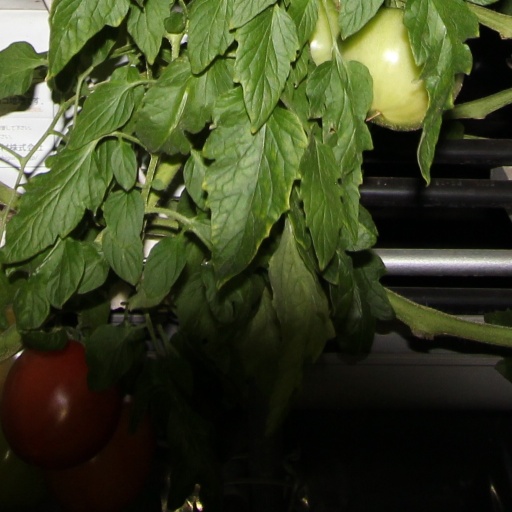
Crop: tomato